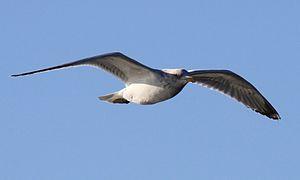
Ce goéland en vol permet bien de remarquer les ailes en W inversé (ailes en forme brisée). Cette photographie a été prise au Port de Plaisance des Minimes à La Rochelle (France).
Goéland est un nom vernaculaire ambigu désignant les espèces d'oiseaux marins de la famille des laridés appartenant au genre Larus ainsi que d'autres espèces de cette famille appartenant à d'autres genres. Sur les côtes européennes, l'espèce la plus commune est le Goéland argenté.